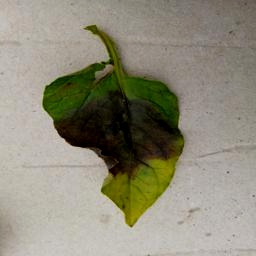
Etiqueta: Late Blight